Crash Goes the Hash

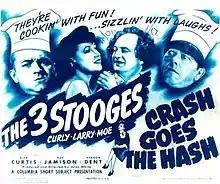

Crash Goes the Hash is a 1944 short subject directed by Jules White starring American slapstick comedy team The Three Stooges (Moe Howard, Larry Fine and Curly Howard). It is the 77th entry in the series released by Columbia Pictures starring the comedians, who appeared in 190 shorts at the studio between 1934 and 1959.